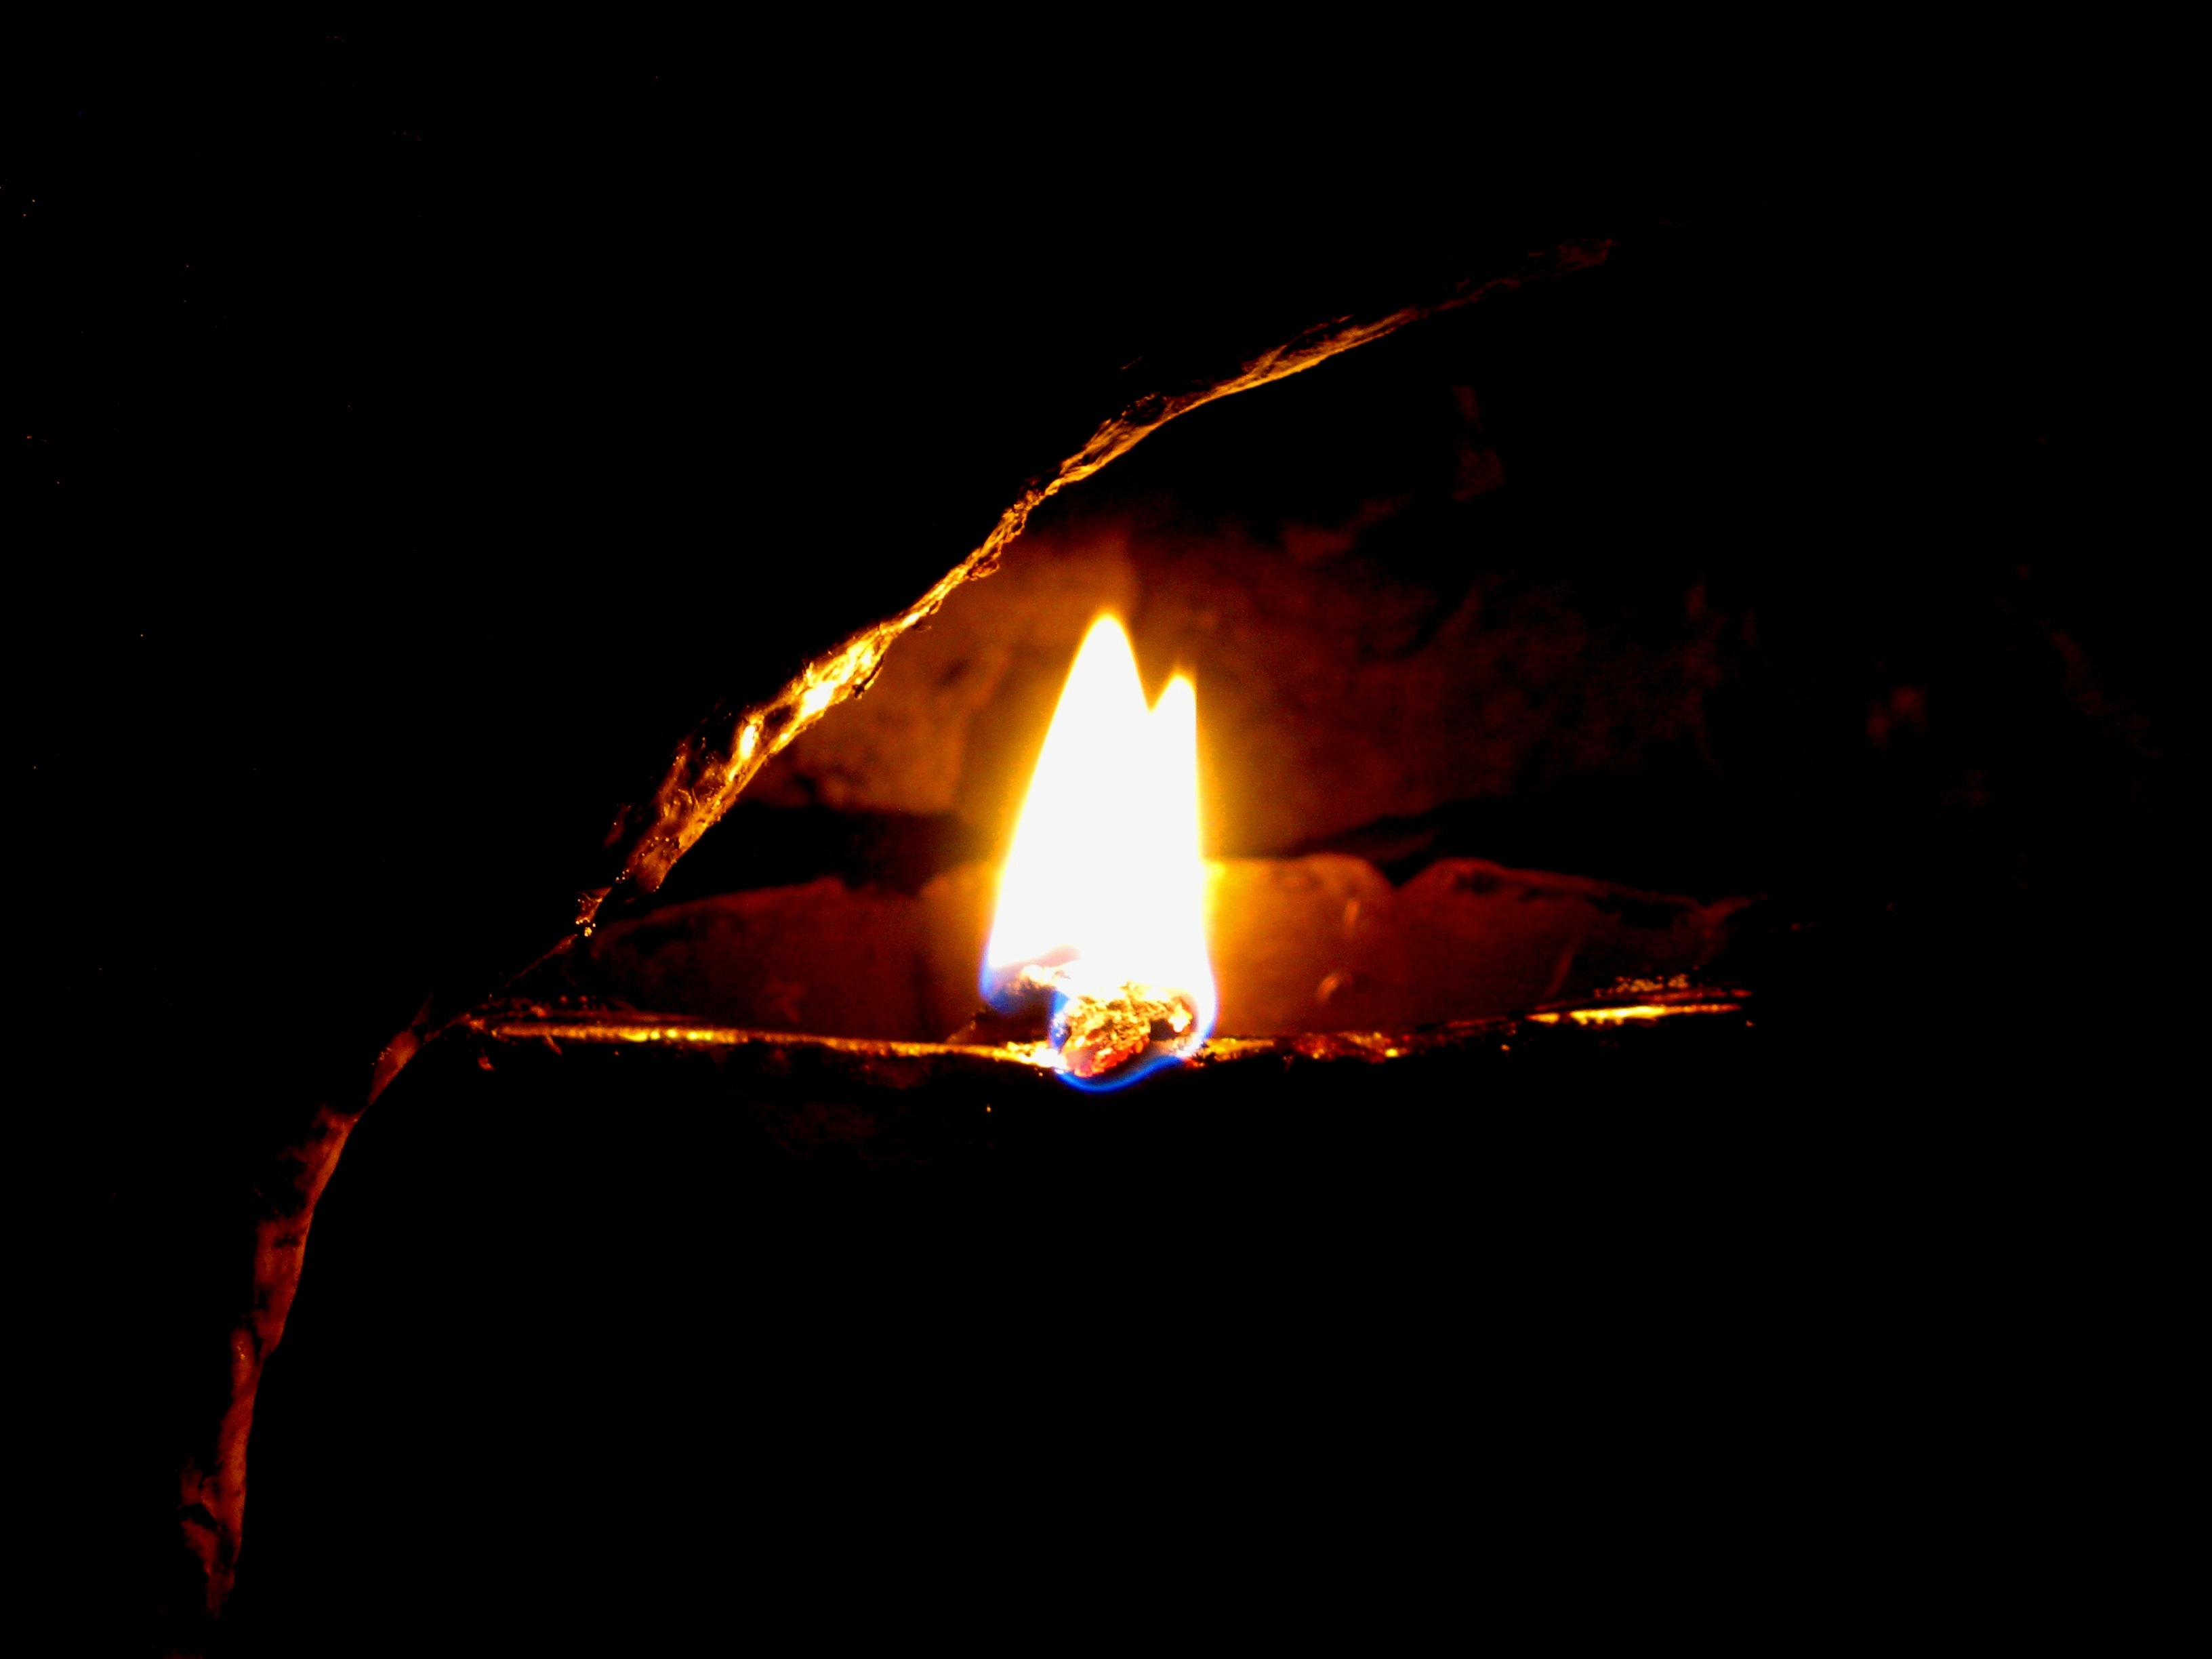
light, night, flame, fire, darkness, campfire, lighting, bonfire, geological phenomenon